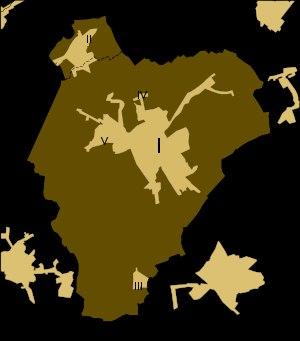
Thourout est une ville néerlandophone de Belgique située en Région flamande dans la province de Flandre-Occidentale. Elle compte environ 20 000 habitants.